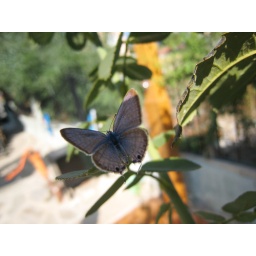
Long tailed blue butterfly in my parents' garden